Thibaut Pinot

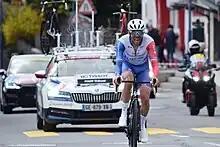
Pinot at the 2022 Tour de Romandie

Pinot started his season in February at the Tour de la Provence, where he finished in fourth place, before taking the overall victory at the Tour du Haut Var with a final-stage victory at Mont Faron. He finished in fifth place in the UCI World Tour races Tirreno–Adriatico and the Critérium du Dauphiné, either side of his second overall victory at the Tour de l'Ain, where he also won the final stage to the Col du Grand Colombier, as well as the points and mountains classifications. At the Tour de France, he moved up to third overall by the second weekend of the race before dropping outside the top-ten placings ahead of the first race day. He worked his way back up the general classification, and won stage 14, which finished